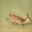
Label: deer